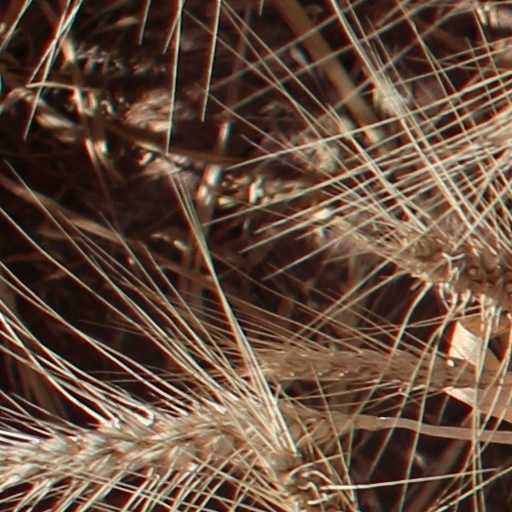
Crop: wheat